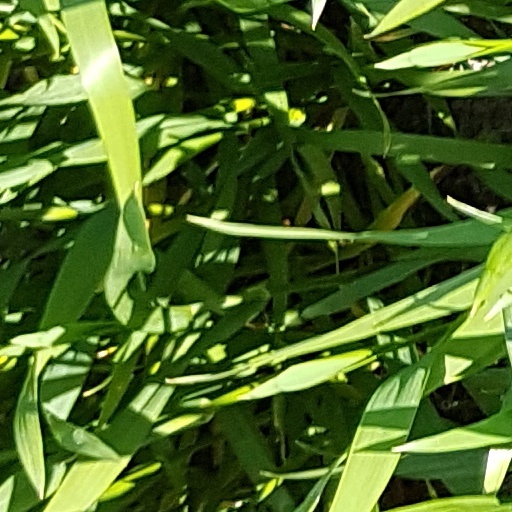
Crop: wheat